Pierre Vassiliu

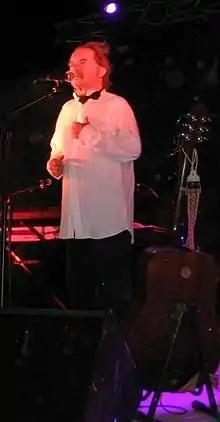
Pierre Vassiliu performing at a concert in Cambieure in 2004.

Pierre Vassiliu (23 October 1937 – 17 August 2014) was a French singer, songwriter and actor.